Sky position (RA, Dec in degrees): 245.09, 6.228
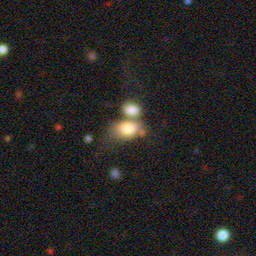
Galaxy morphology: Merging Galaxies